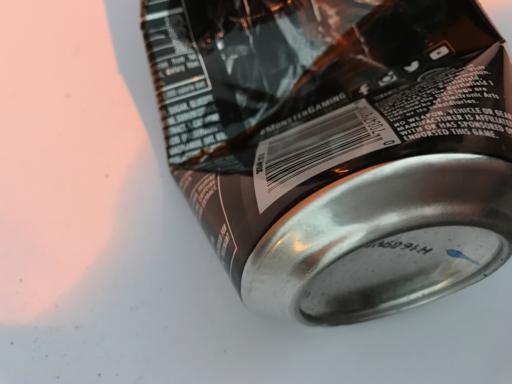
Waste category: metal